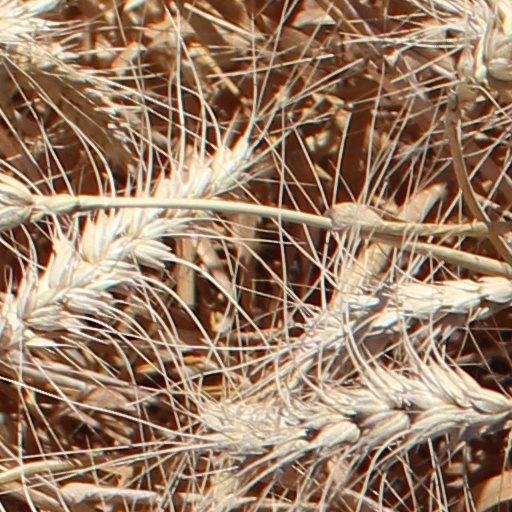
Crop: wheat